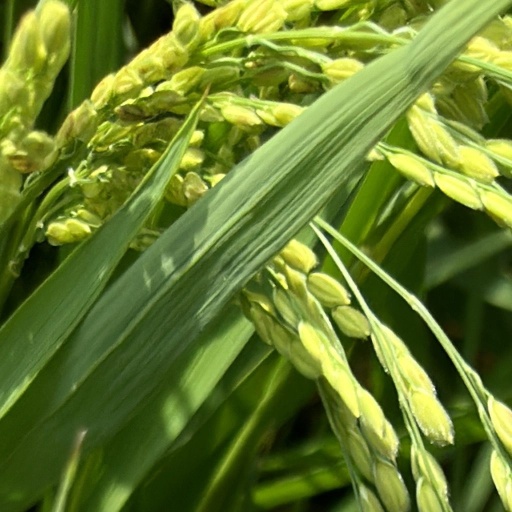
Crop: rice